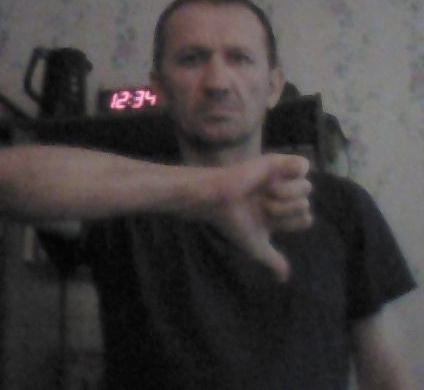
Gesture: dislike